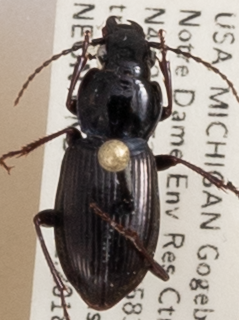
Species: Pterostichus pensylvanicus
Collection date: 2018-05-30
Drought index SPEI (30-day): -1.45
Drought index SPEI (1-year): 0.39
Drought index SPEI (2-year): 2.09